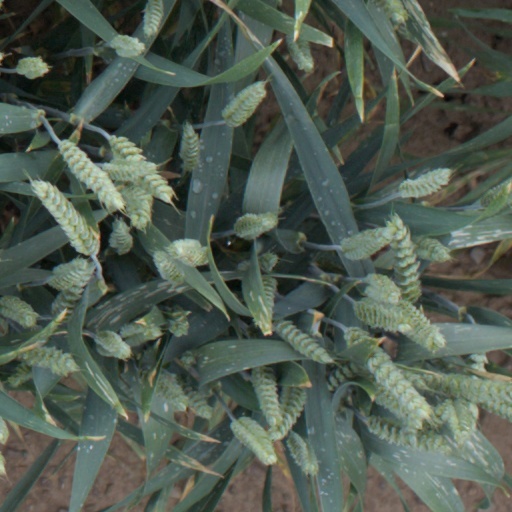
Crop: wheat